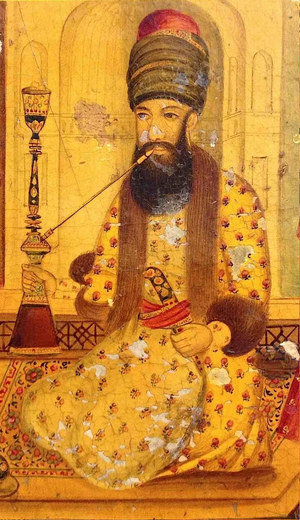
Sadeq Khan Zand, mort en 1782, fut le cinquième chah de la Dynastie Zand, qui régna sur la Perse du 22 août 1779 au 14 mars 1781.
Cette liste présente les dirigeants de la Perse et de l'Iran.